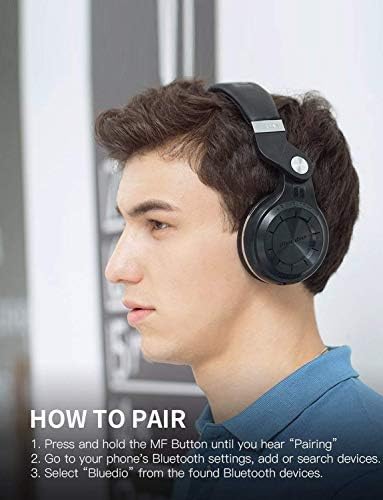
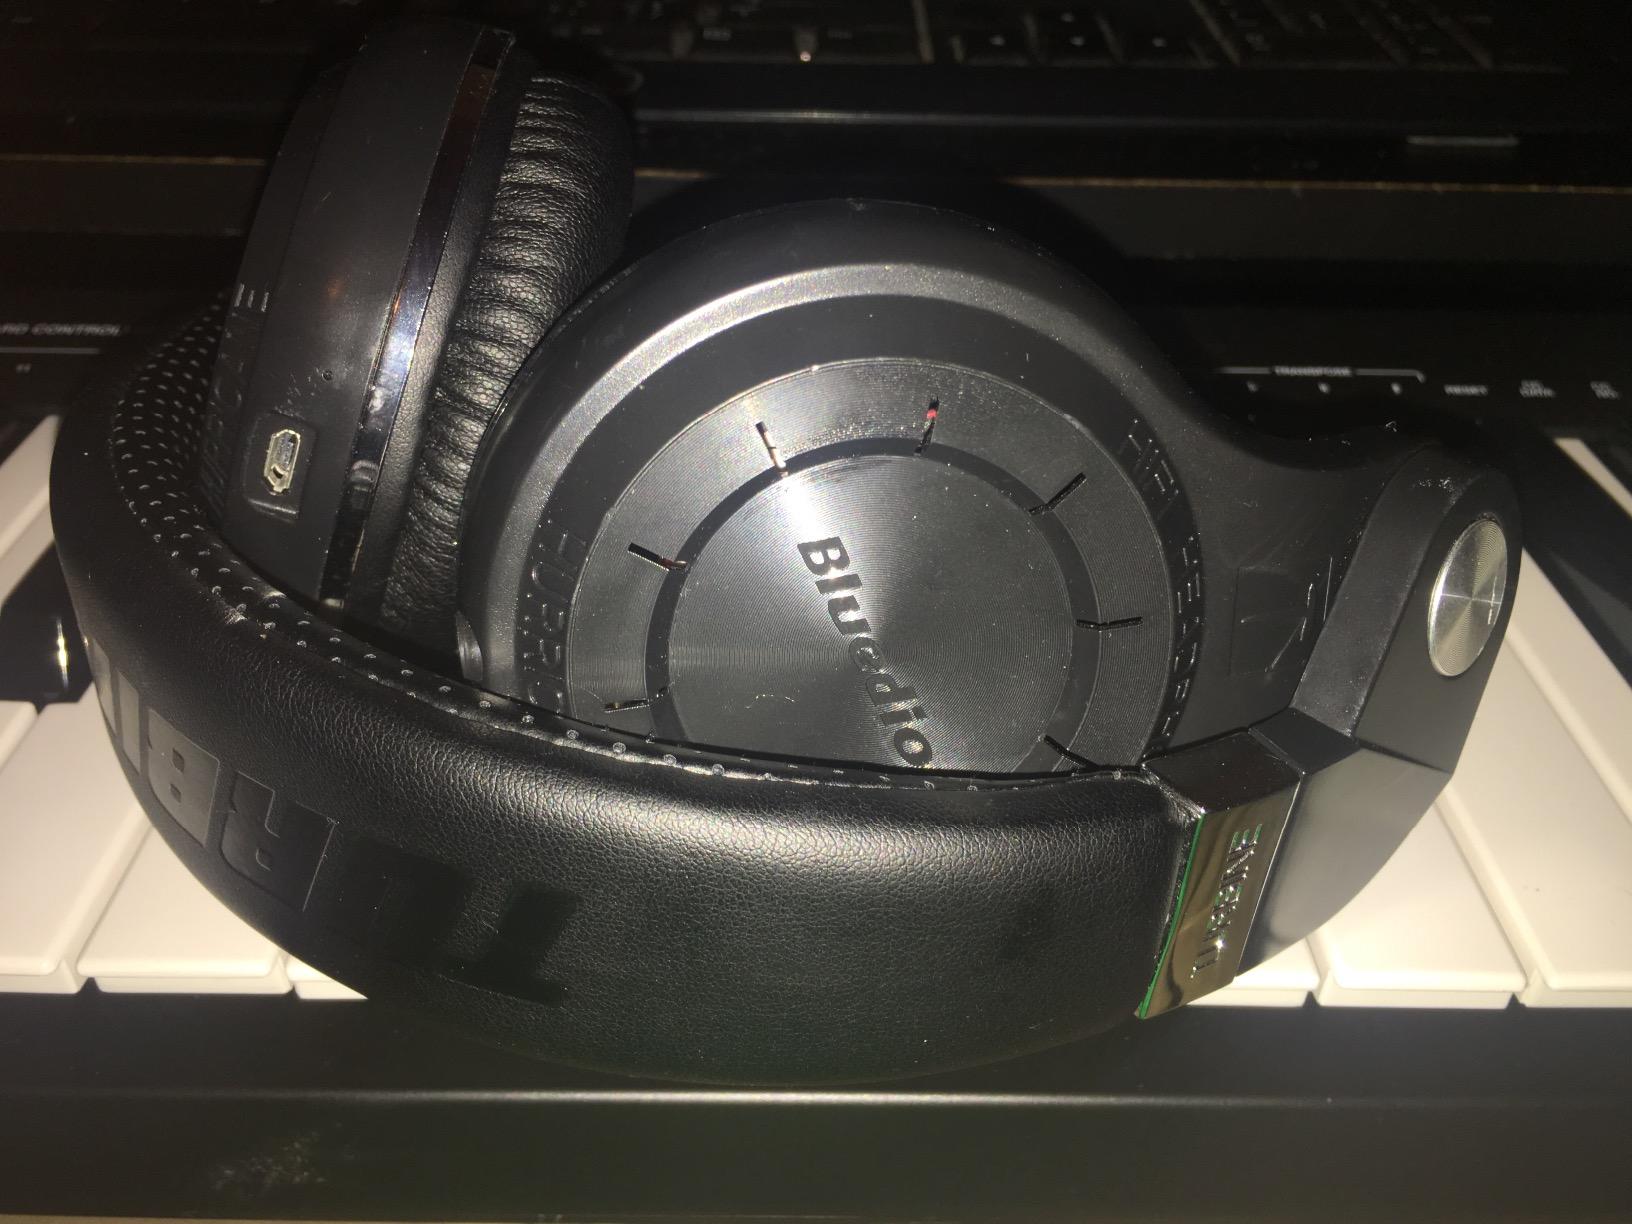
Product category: headphones
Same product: yes